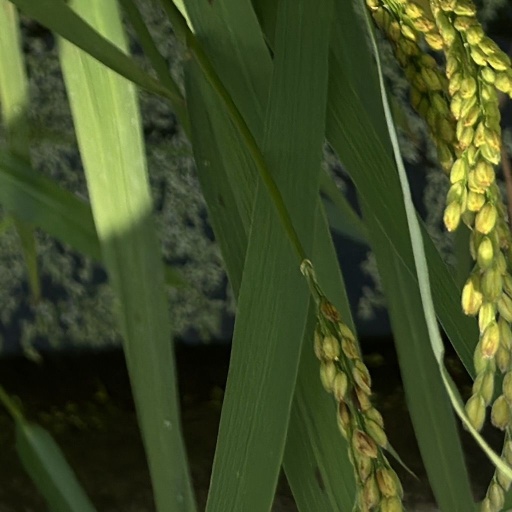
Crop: rice